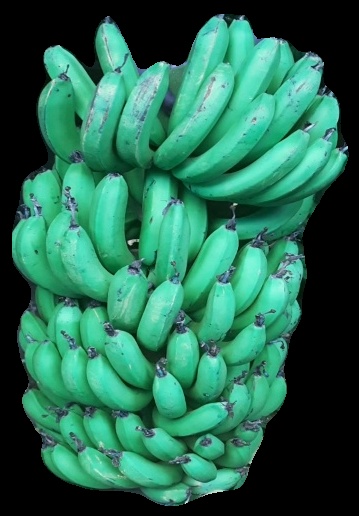
Variety: pachbale
Grade: grade1